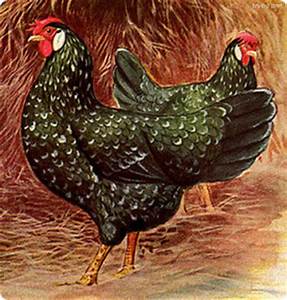
Label: gallina